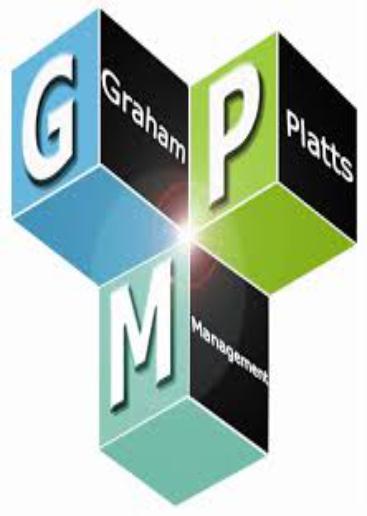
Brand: GPM
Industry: Electronic